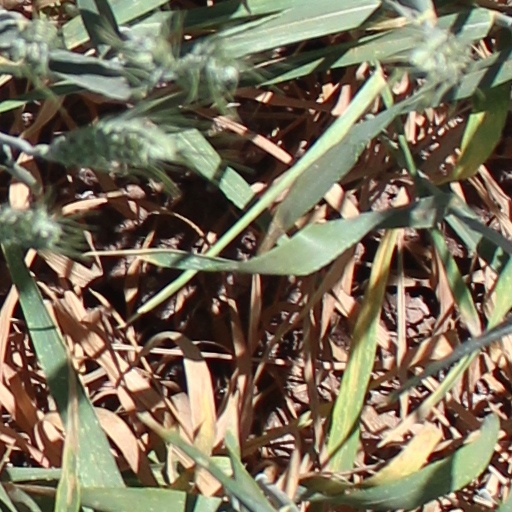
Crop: wheat